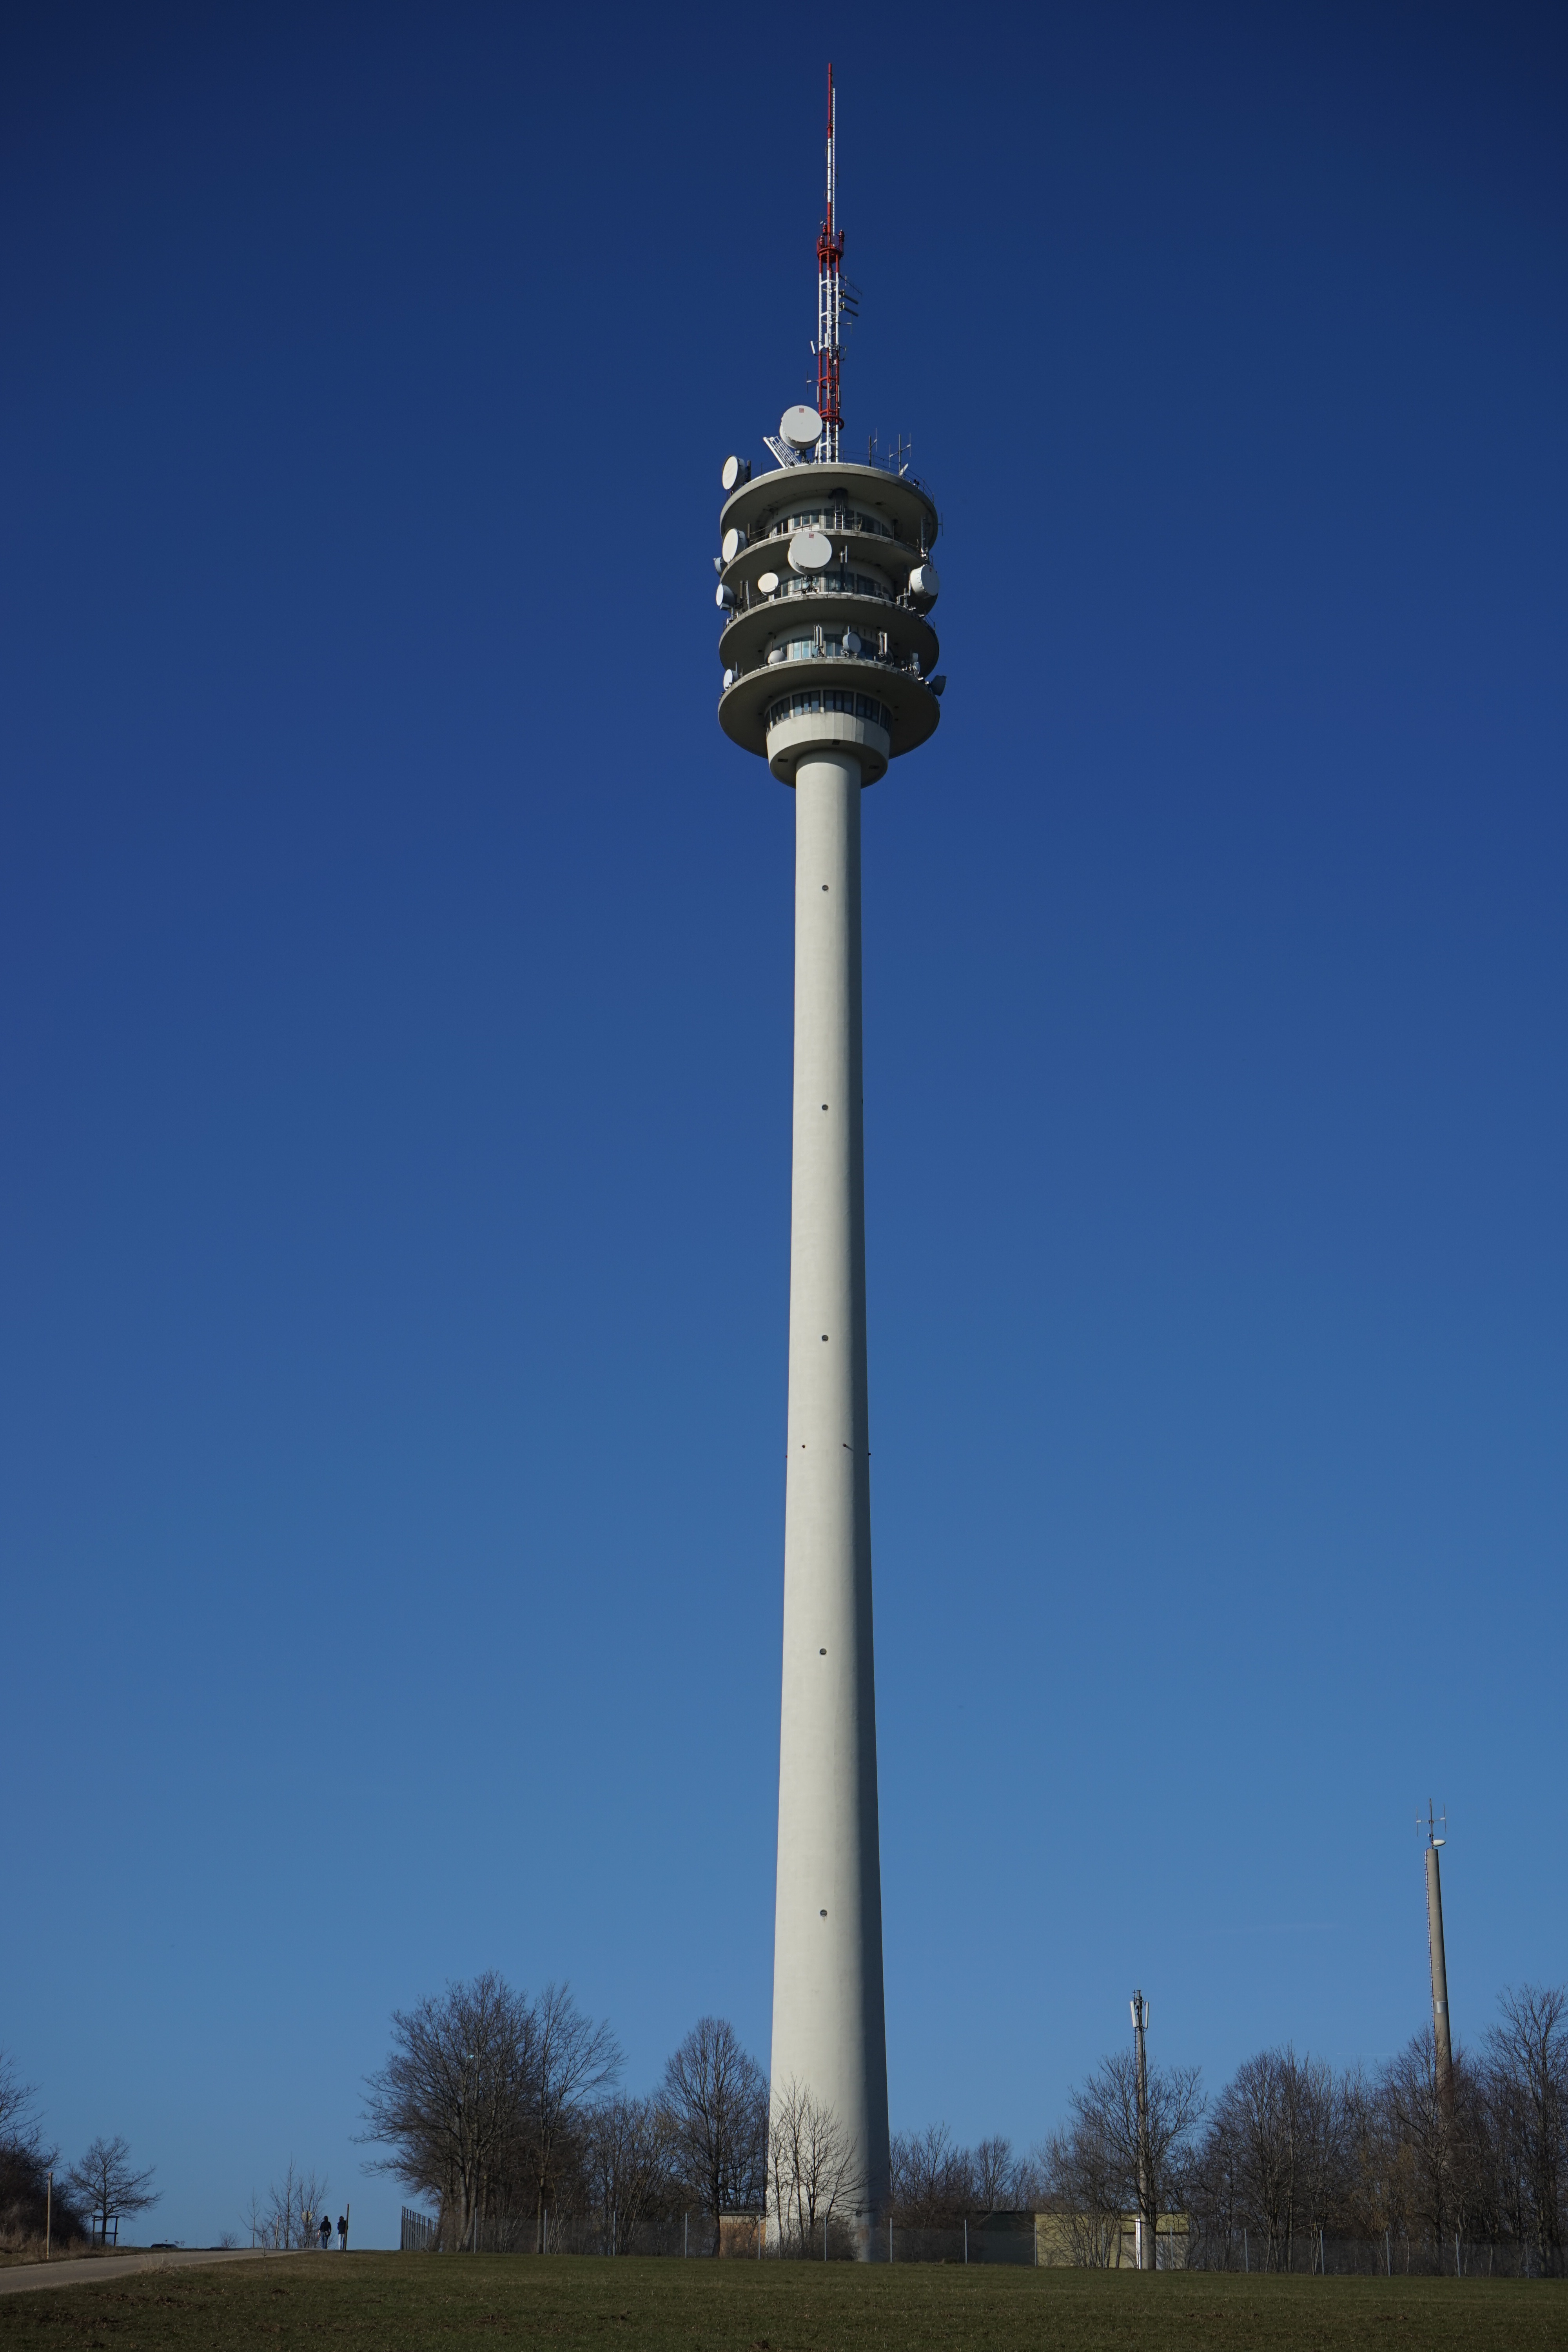
tower, radio tower, transmission tower, swabian alb, baden wurttemberg, aufhausen, baden w rttemberg police directorate, police radio tower, concrete tower